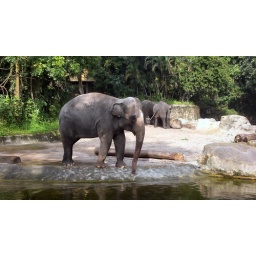
The girls watched the elephant loping around while waiting for feeding time.